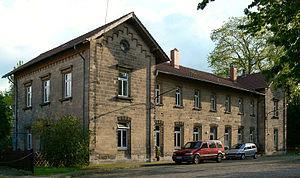
Winnigstedt est une municipalité allemande du land de Basse-Saxe et de l'arrondissement de Wolfenbüttel. En 2015, elle comptait 733 habitants.